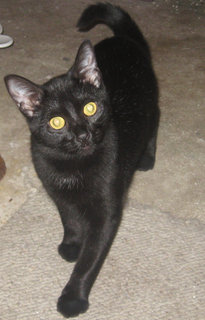
Breed: bombay